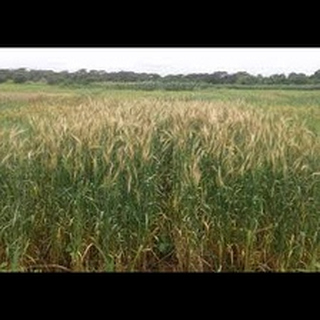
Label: wheat_blast